Christopher Connelly

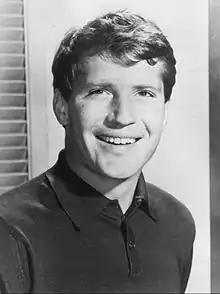
As Norman Harrington, "Peyton Place"

Christopher Connelly (September 8, 1941 – December 7, 1988) was an American actor, best known for his role as Norman Harrington in the successful prime time ABC soap opera "Peyton Place". He stayed with the series during its entire five-year run, from 1964 to 1969.